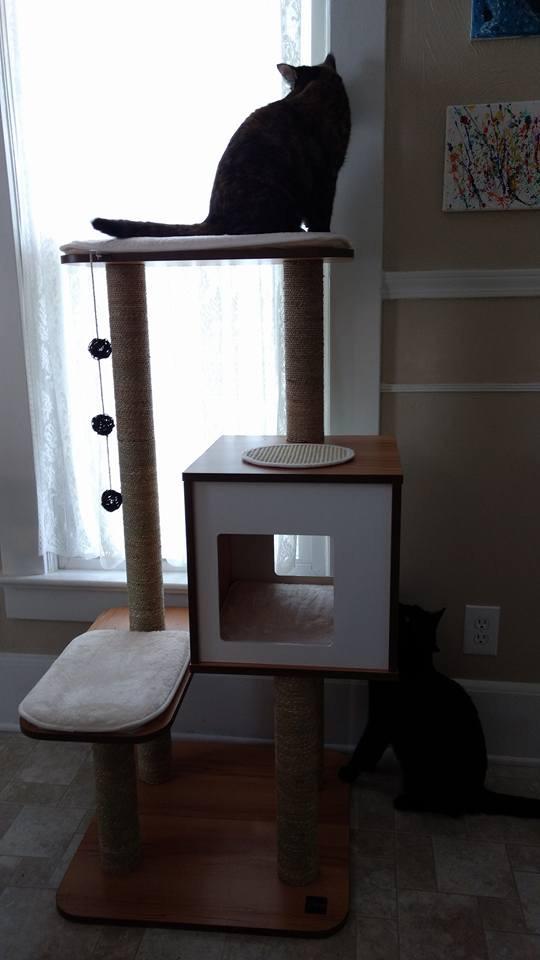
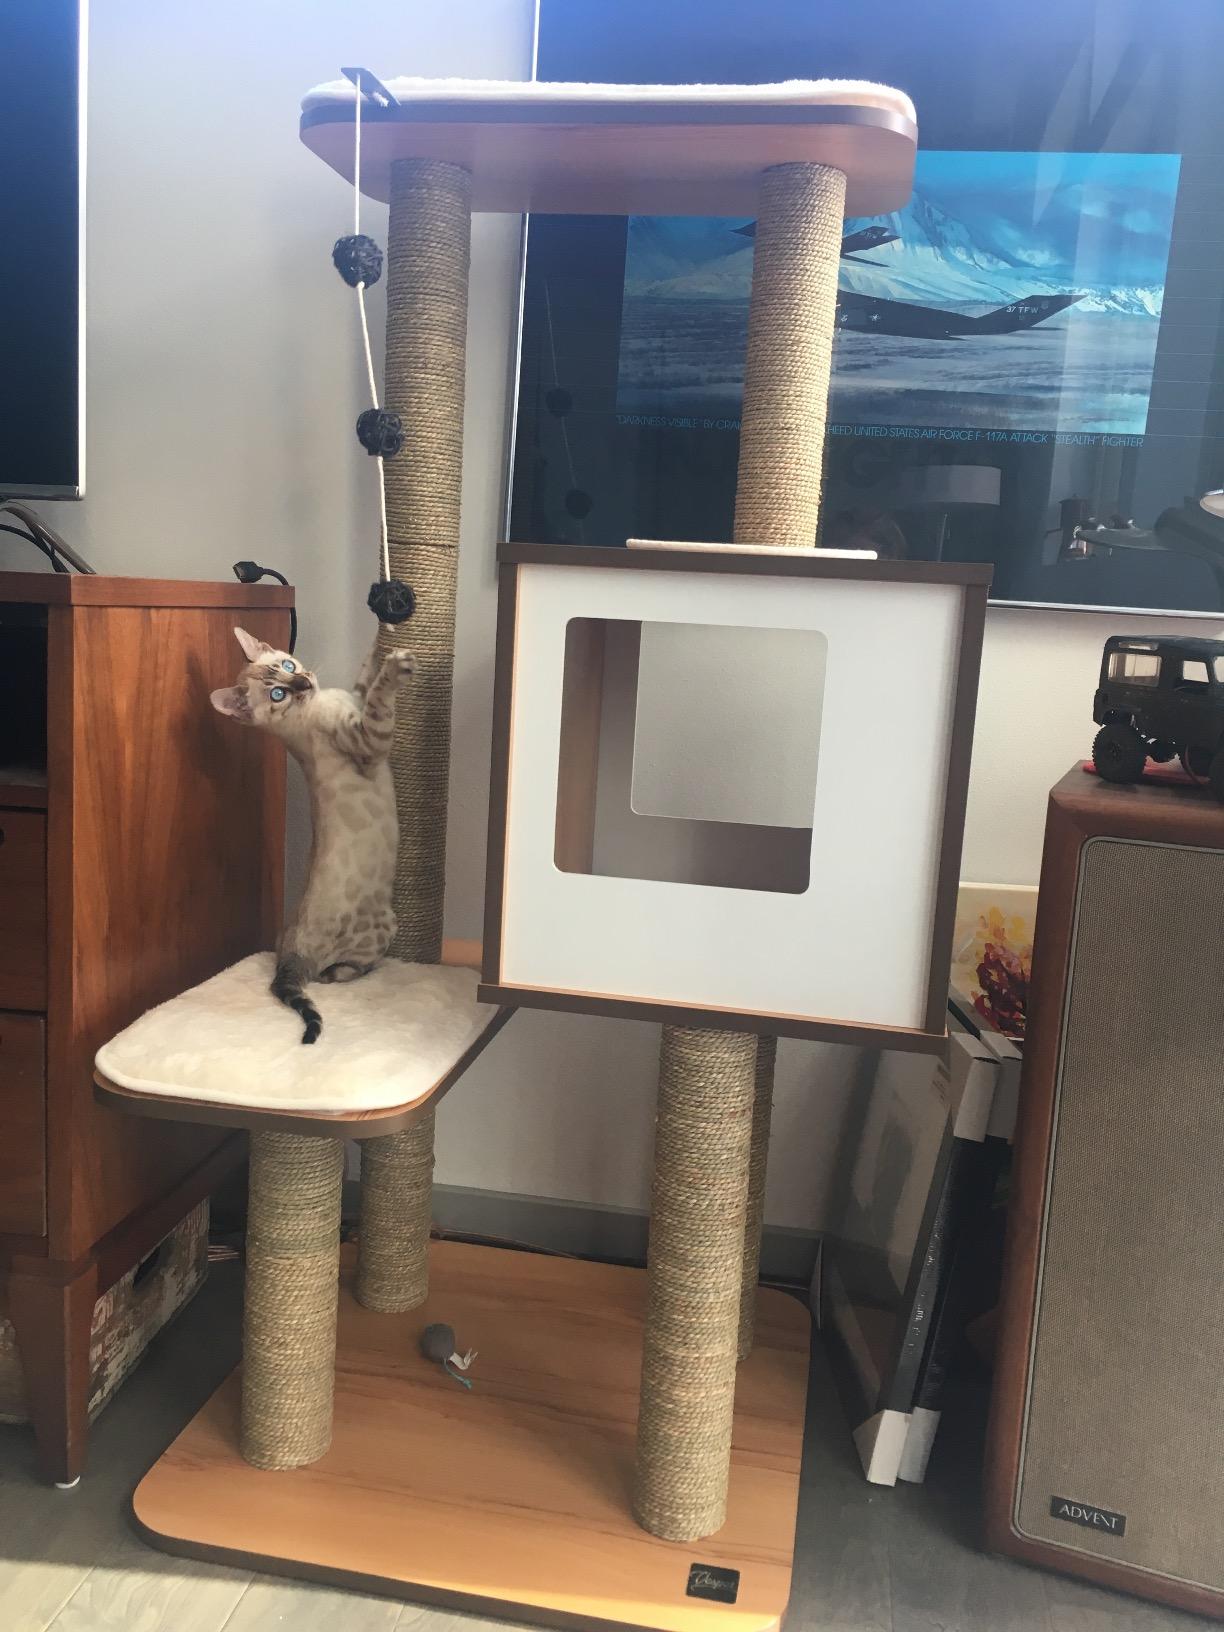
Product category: items_cat tree
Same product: yes